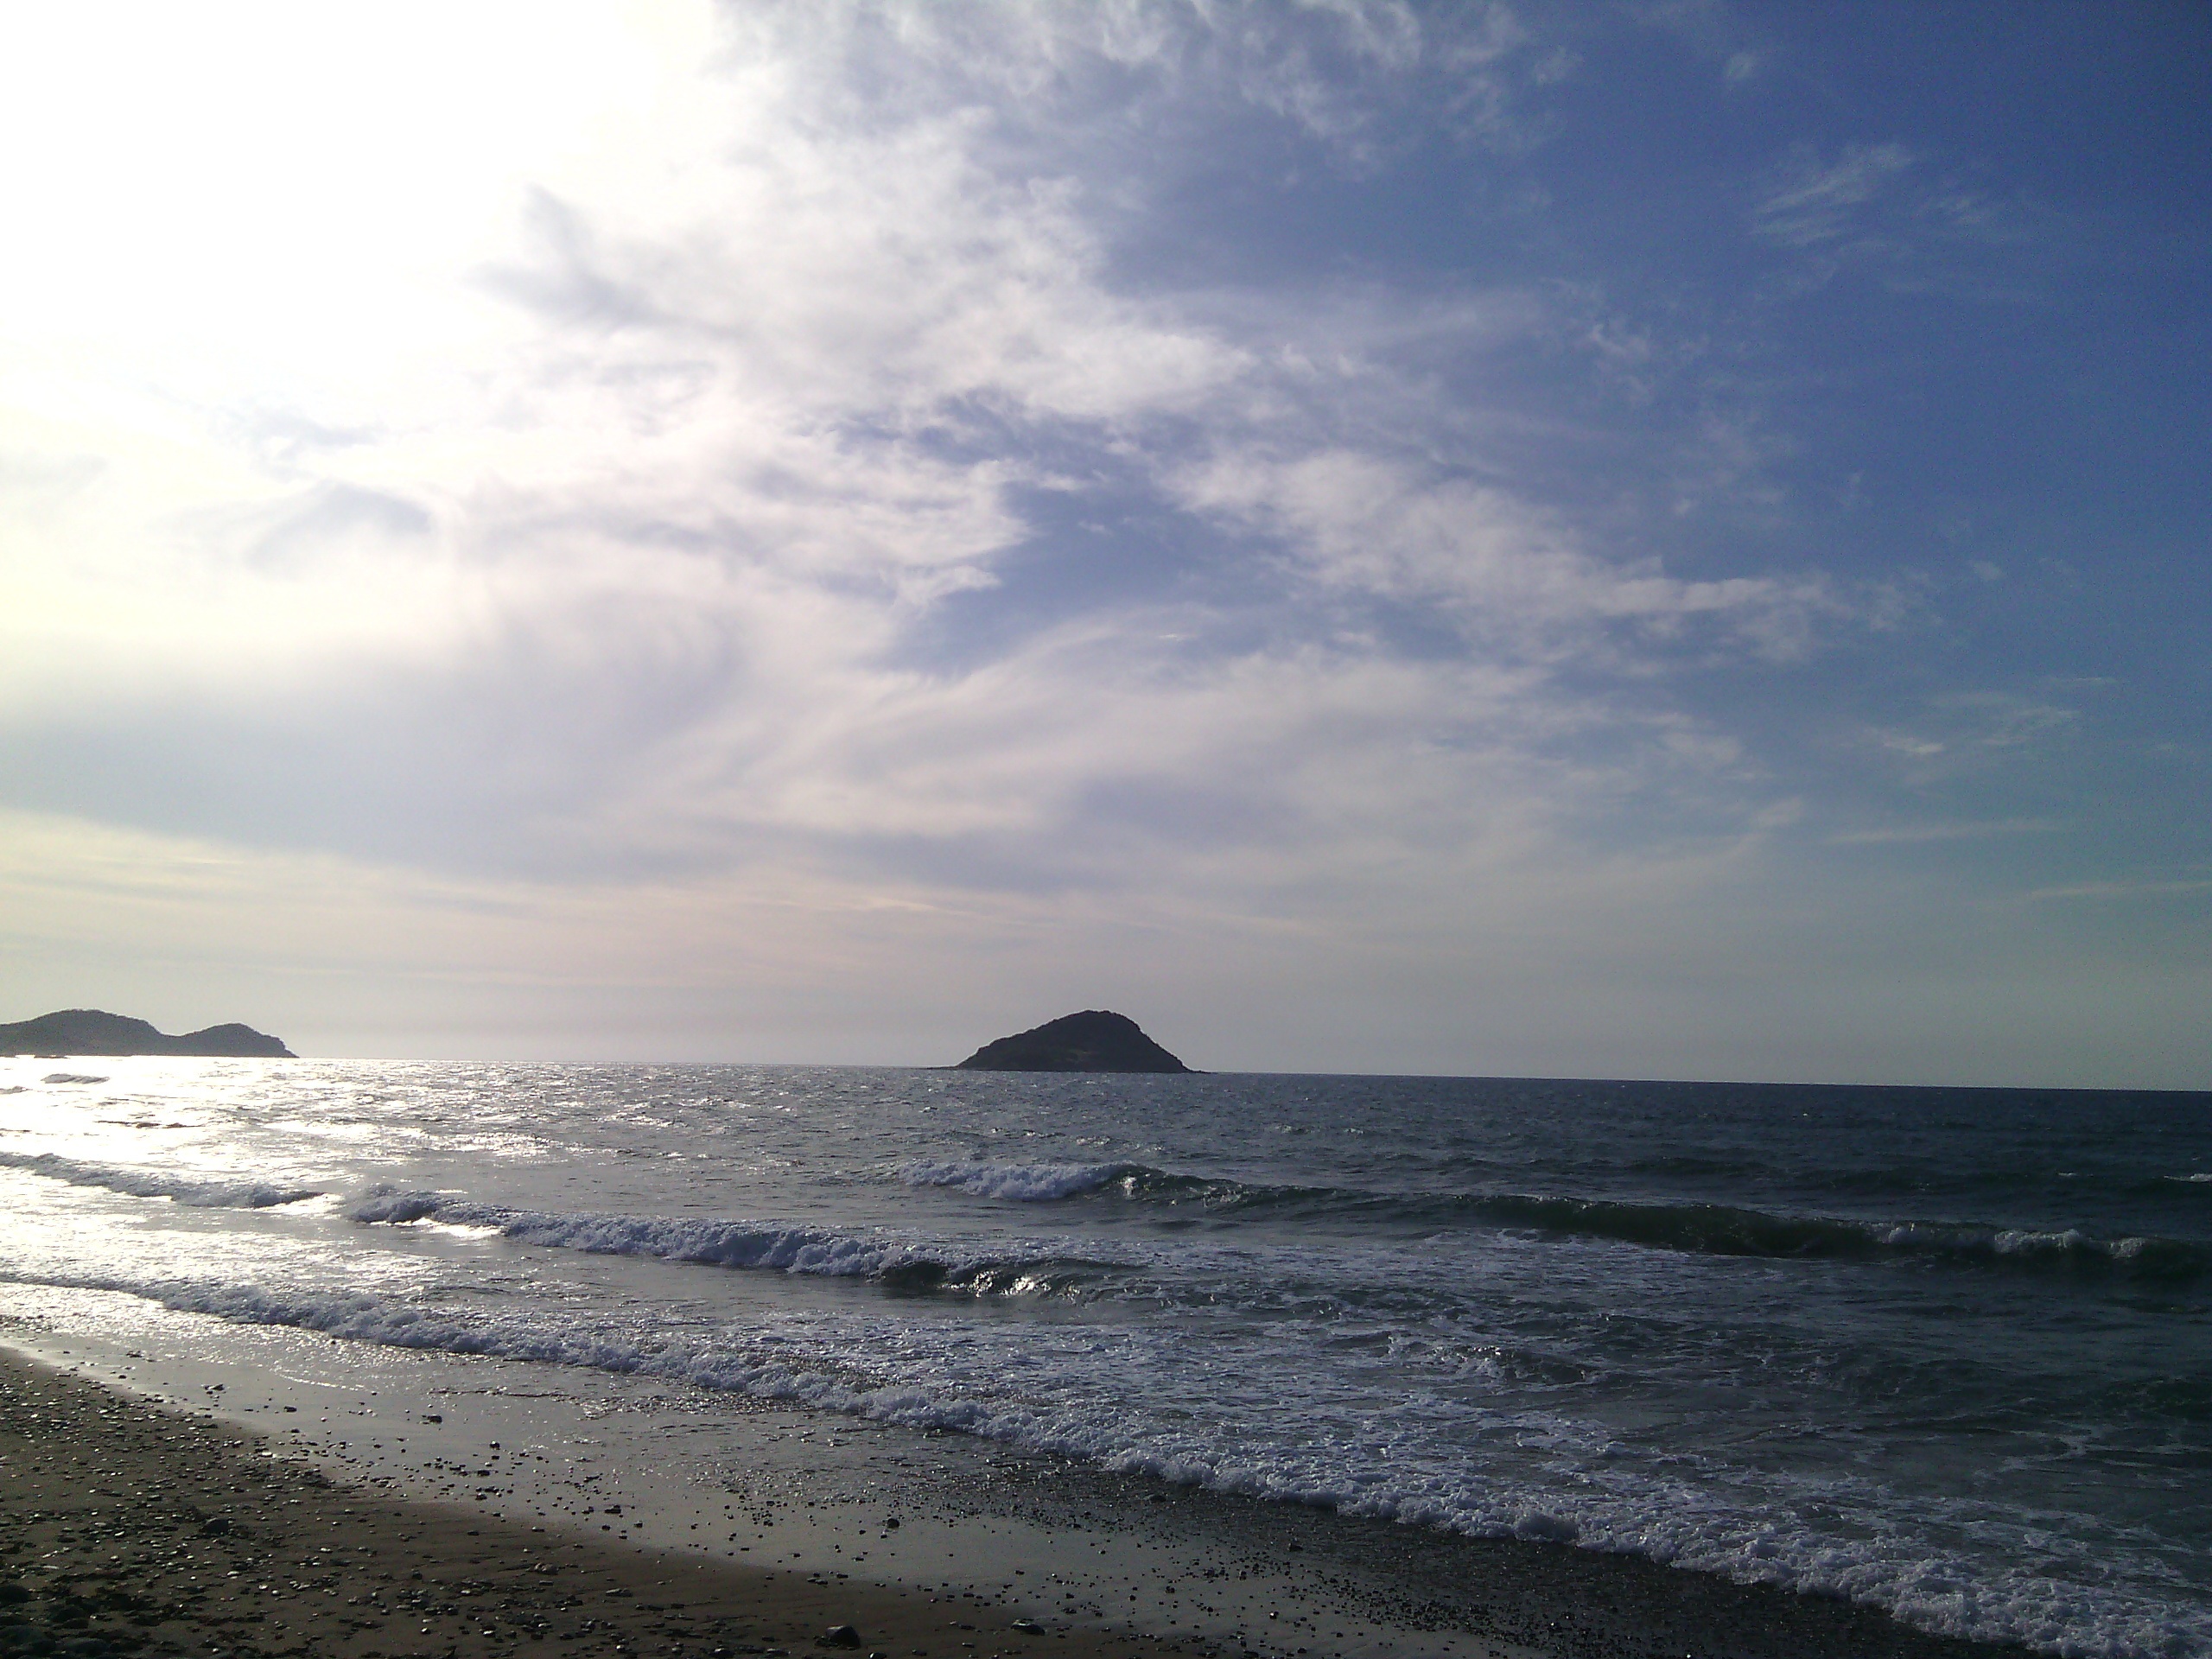
beach, sea, coast, sand, ocean, horizon, cloud, sky, sunrise, sunset, sunlight, shore, wave, dawn, dusk, bay, body of water, cape, wind wave